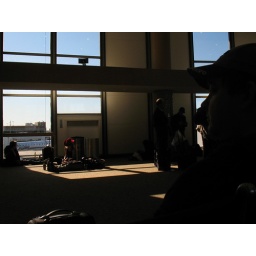
the red hat in LAX